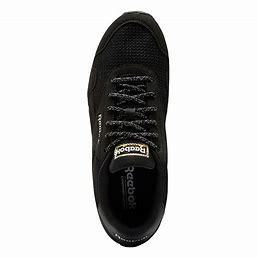
Brand: Reebok
Model: Royal Classic Jogger 3